Thermalia

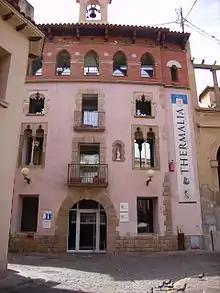
Front of Thermalia Museum

Thermalia is a thematic centre dedicated to the hot spring culture and is found in Caldes de Montbui (Catalonia).